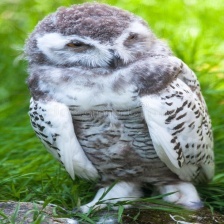
Species: SNOWY OWL
Scientific name: BUBO SCANDIACUS
ImageNet parent category: great_grey_owl